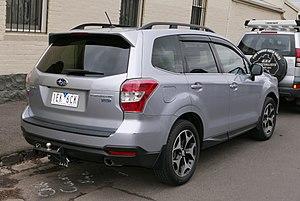
La Subaru Forester est un crossover compact produit depuis 1997 par le constructeur automobile japonais Subaru. La cinquième génération du Forester est sortie en 2019.